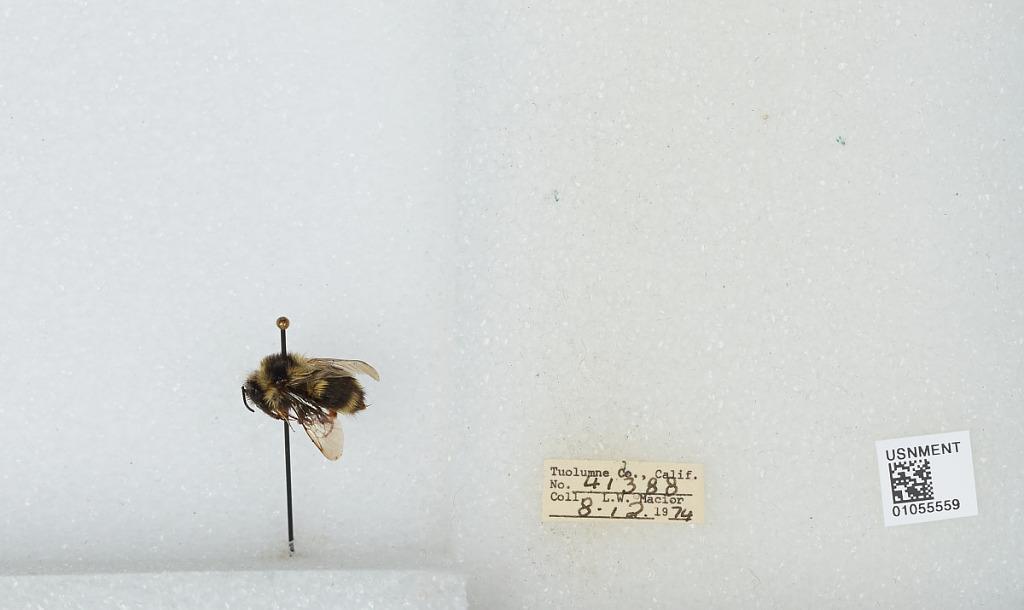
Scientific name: Bombus bifarius nearcticus
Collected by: L. Macior
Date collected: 1974-8-12
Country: United States
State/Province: California
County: Tuolumne
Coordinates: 38.02, -119.93